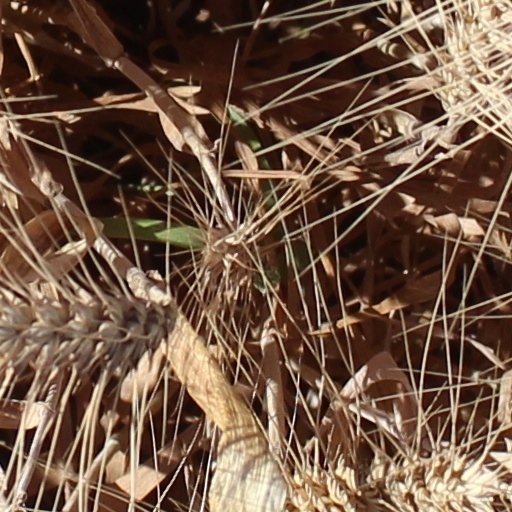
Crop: wheat